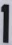
Number: 1